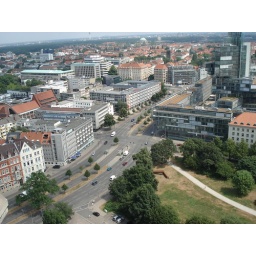
From a clock tower looking over a city